Describe the emotion expressed in this image:  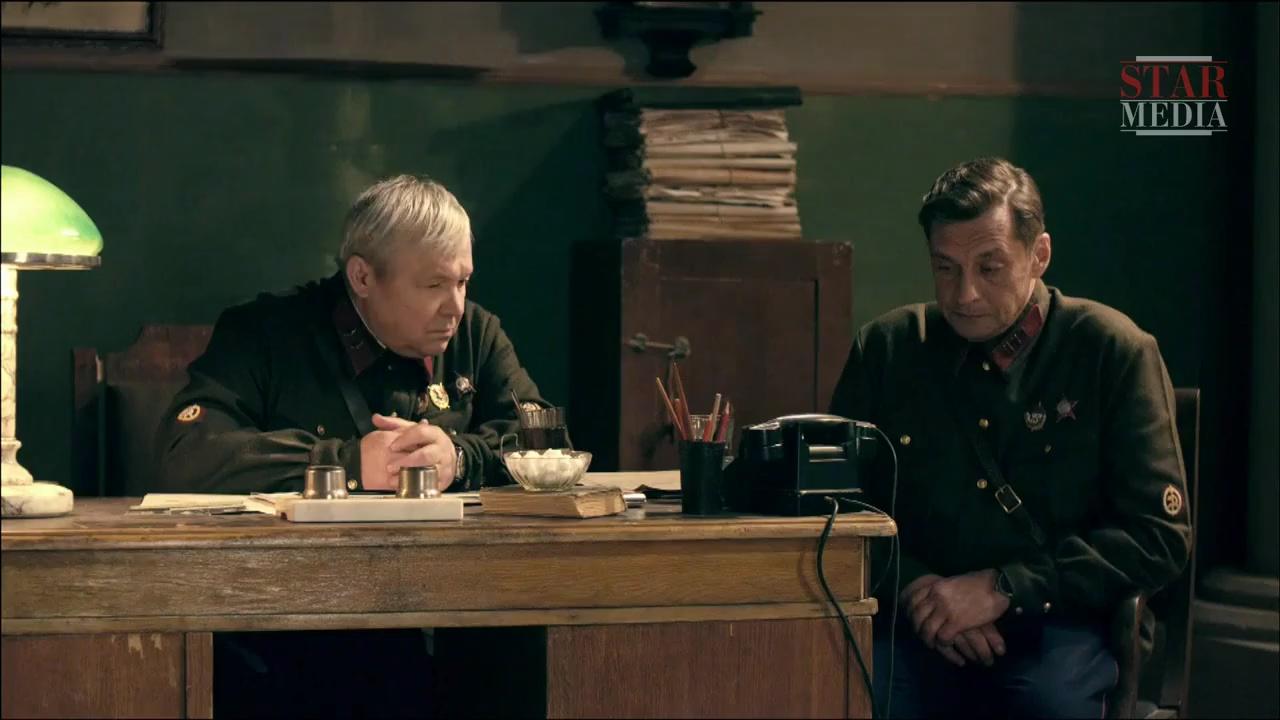
This person displays Pain, valence and arousal with low intensity.